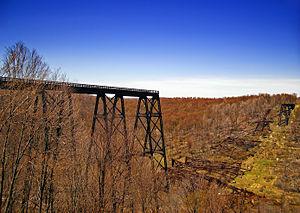
Le Pont de Kinzua est un pont ferroviaire à chevalets, qui franchissait le Kinzua Creek, dans le comté de McKean, en Pennsylvanie, jusqu'à ce qu'il s'écroule, en 2003. À sa construction, en 1882, il était considéré comme le plus haut et le plus long pont ferroviaire au monde. À la date de son écroulement, le pont de Kinzua était encore le quatrième plus haut pont des États-Unis : il figure sur la List of Historic Civil Engineering Landmarks. Il est situé dans le Parc d'État du Kinzua Bridge.